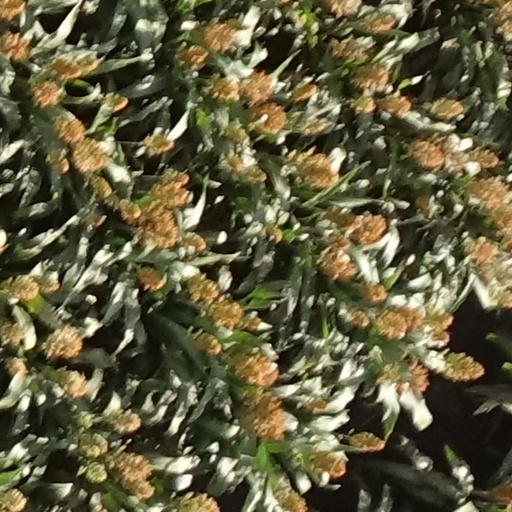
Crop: sorghum